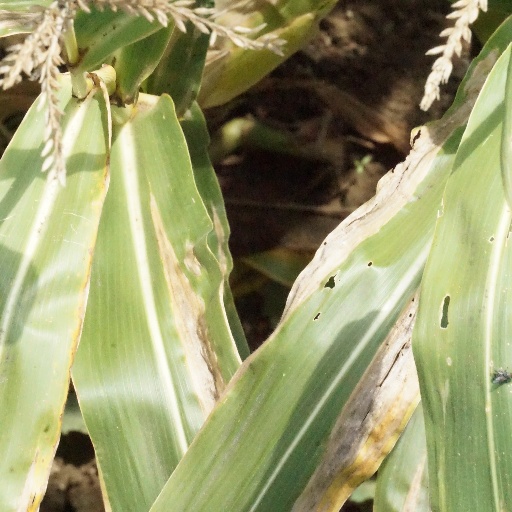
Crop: maize; corn